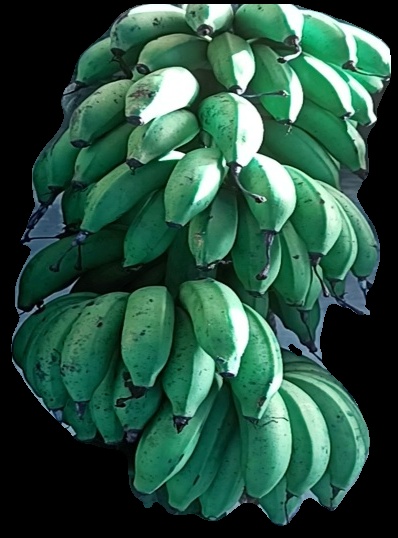
Variety: rasbale
Grade: grade2